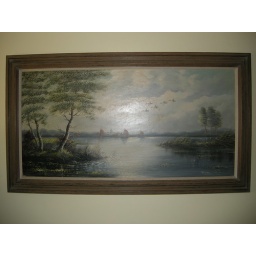
55&amp;quot; X 31&amp;quot; Canvas in wooden frame. Ducks flying over Dutch Botters. European scene. Signed: H.V. Hoek $20